New Ireland Province

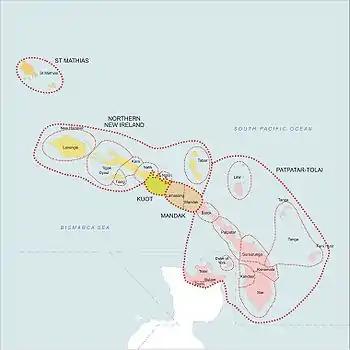
Languages of New Ireland Province

The population during the year 2000 census was 118,350 people, the vast majority of whom (about 90%) live in small rural villages. The population is very young, with a median age of 18.7 years. Over 40% of the population is under the age of 15 years, whereas only 3% is above 65 years old.